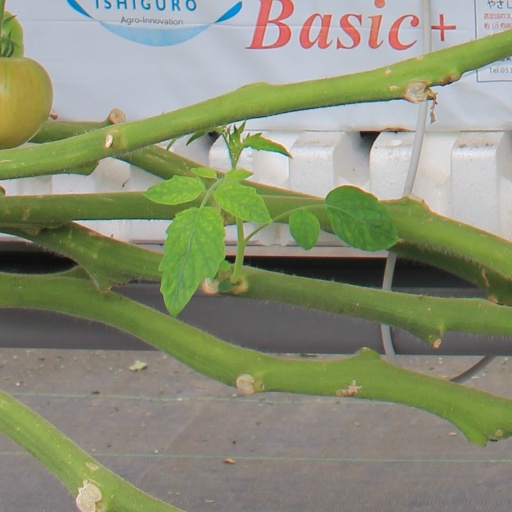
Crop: tomato